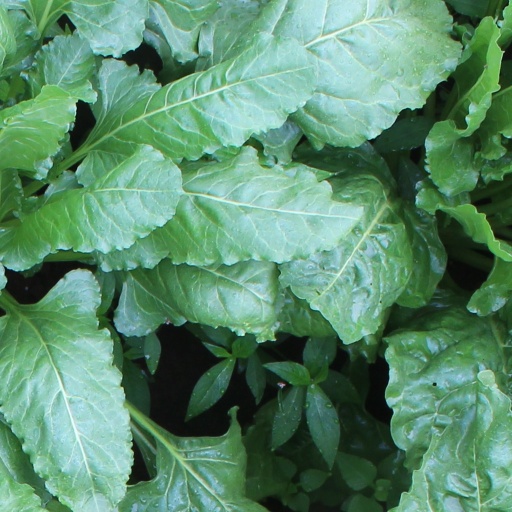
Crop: sugar beet